Yevgeny Brusilovsky

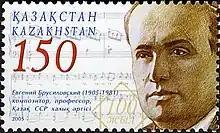
Yevgeny Brusilovsky on a Kazakhstan stamp

Yevgeny Grigoryevich Brusilovsky (– 9 May 1981) was a Soviet and Russian composer who settled in Kazakhstan. He wrote the first Kazakh opera, co-wrote the music for the anthem of the Kazakh Soviet Socialist Republic, and was a People's Artist of the Kazakh SSR.